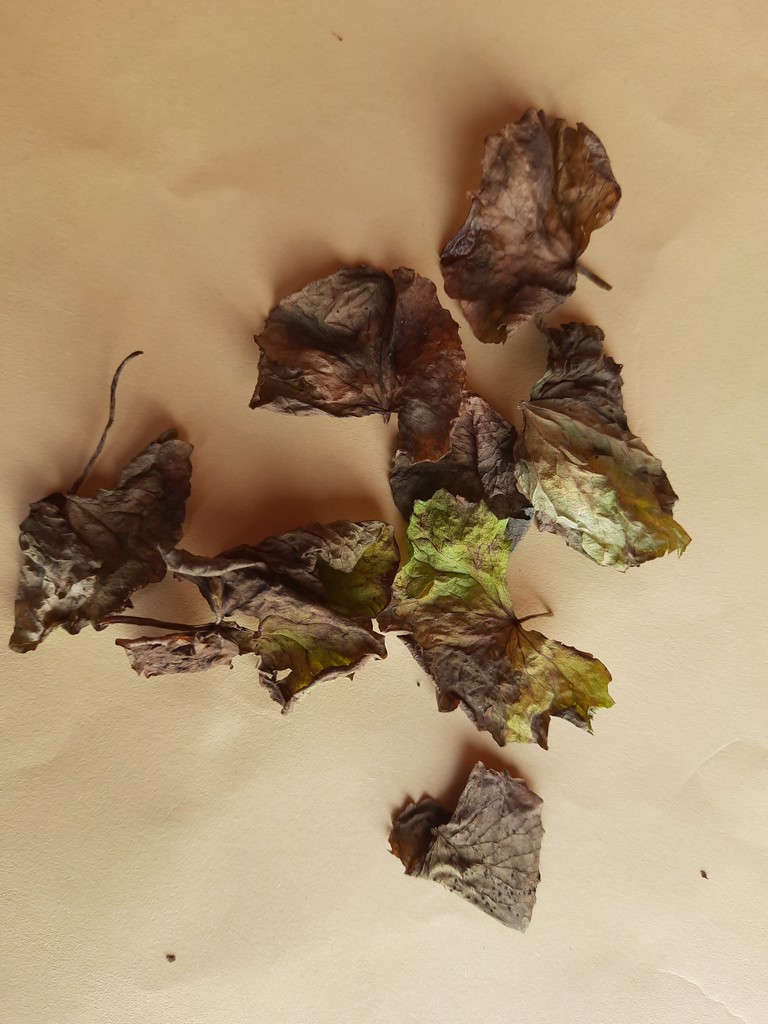
Label: Dried